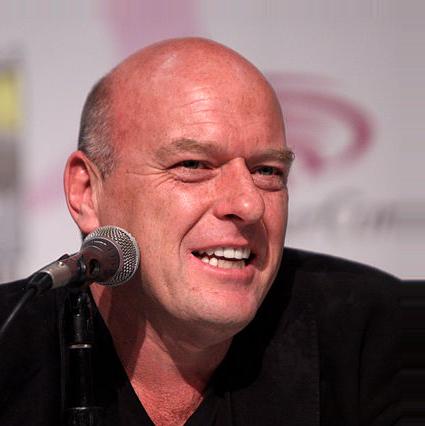
Age: 49